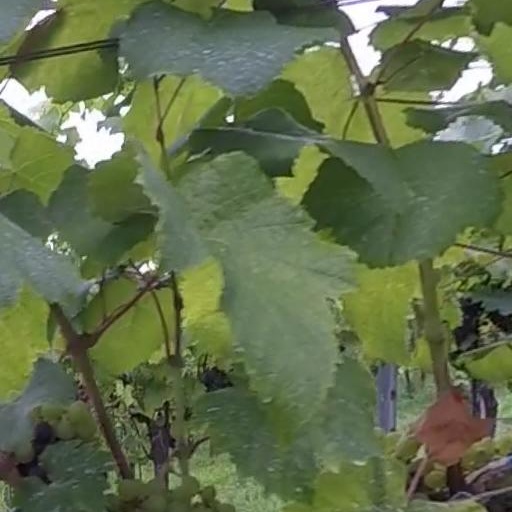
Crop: grape